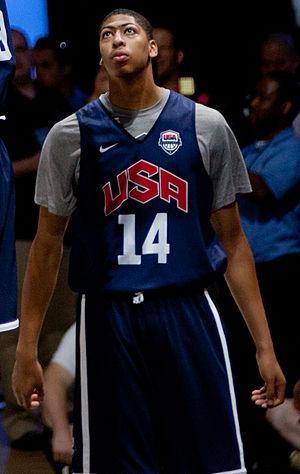
Anthony Davis né le 11 mars 1993 à Chicago, est un joueur américain de basket-ball, évoluant au poste d'intérieur. Après une seule saison universitaire, saison où il remporte le championnat NCAA et est désigné meilleur joueur universitaire, il est choisi au premier rang de la draft 2012 de la NBA par les Hornets de La Nouvelle-Orléans. Il est champion olympique en 2012 et champion du monde en 2014.